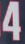
Number: 4